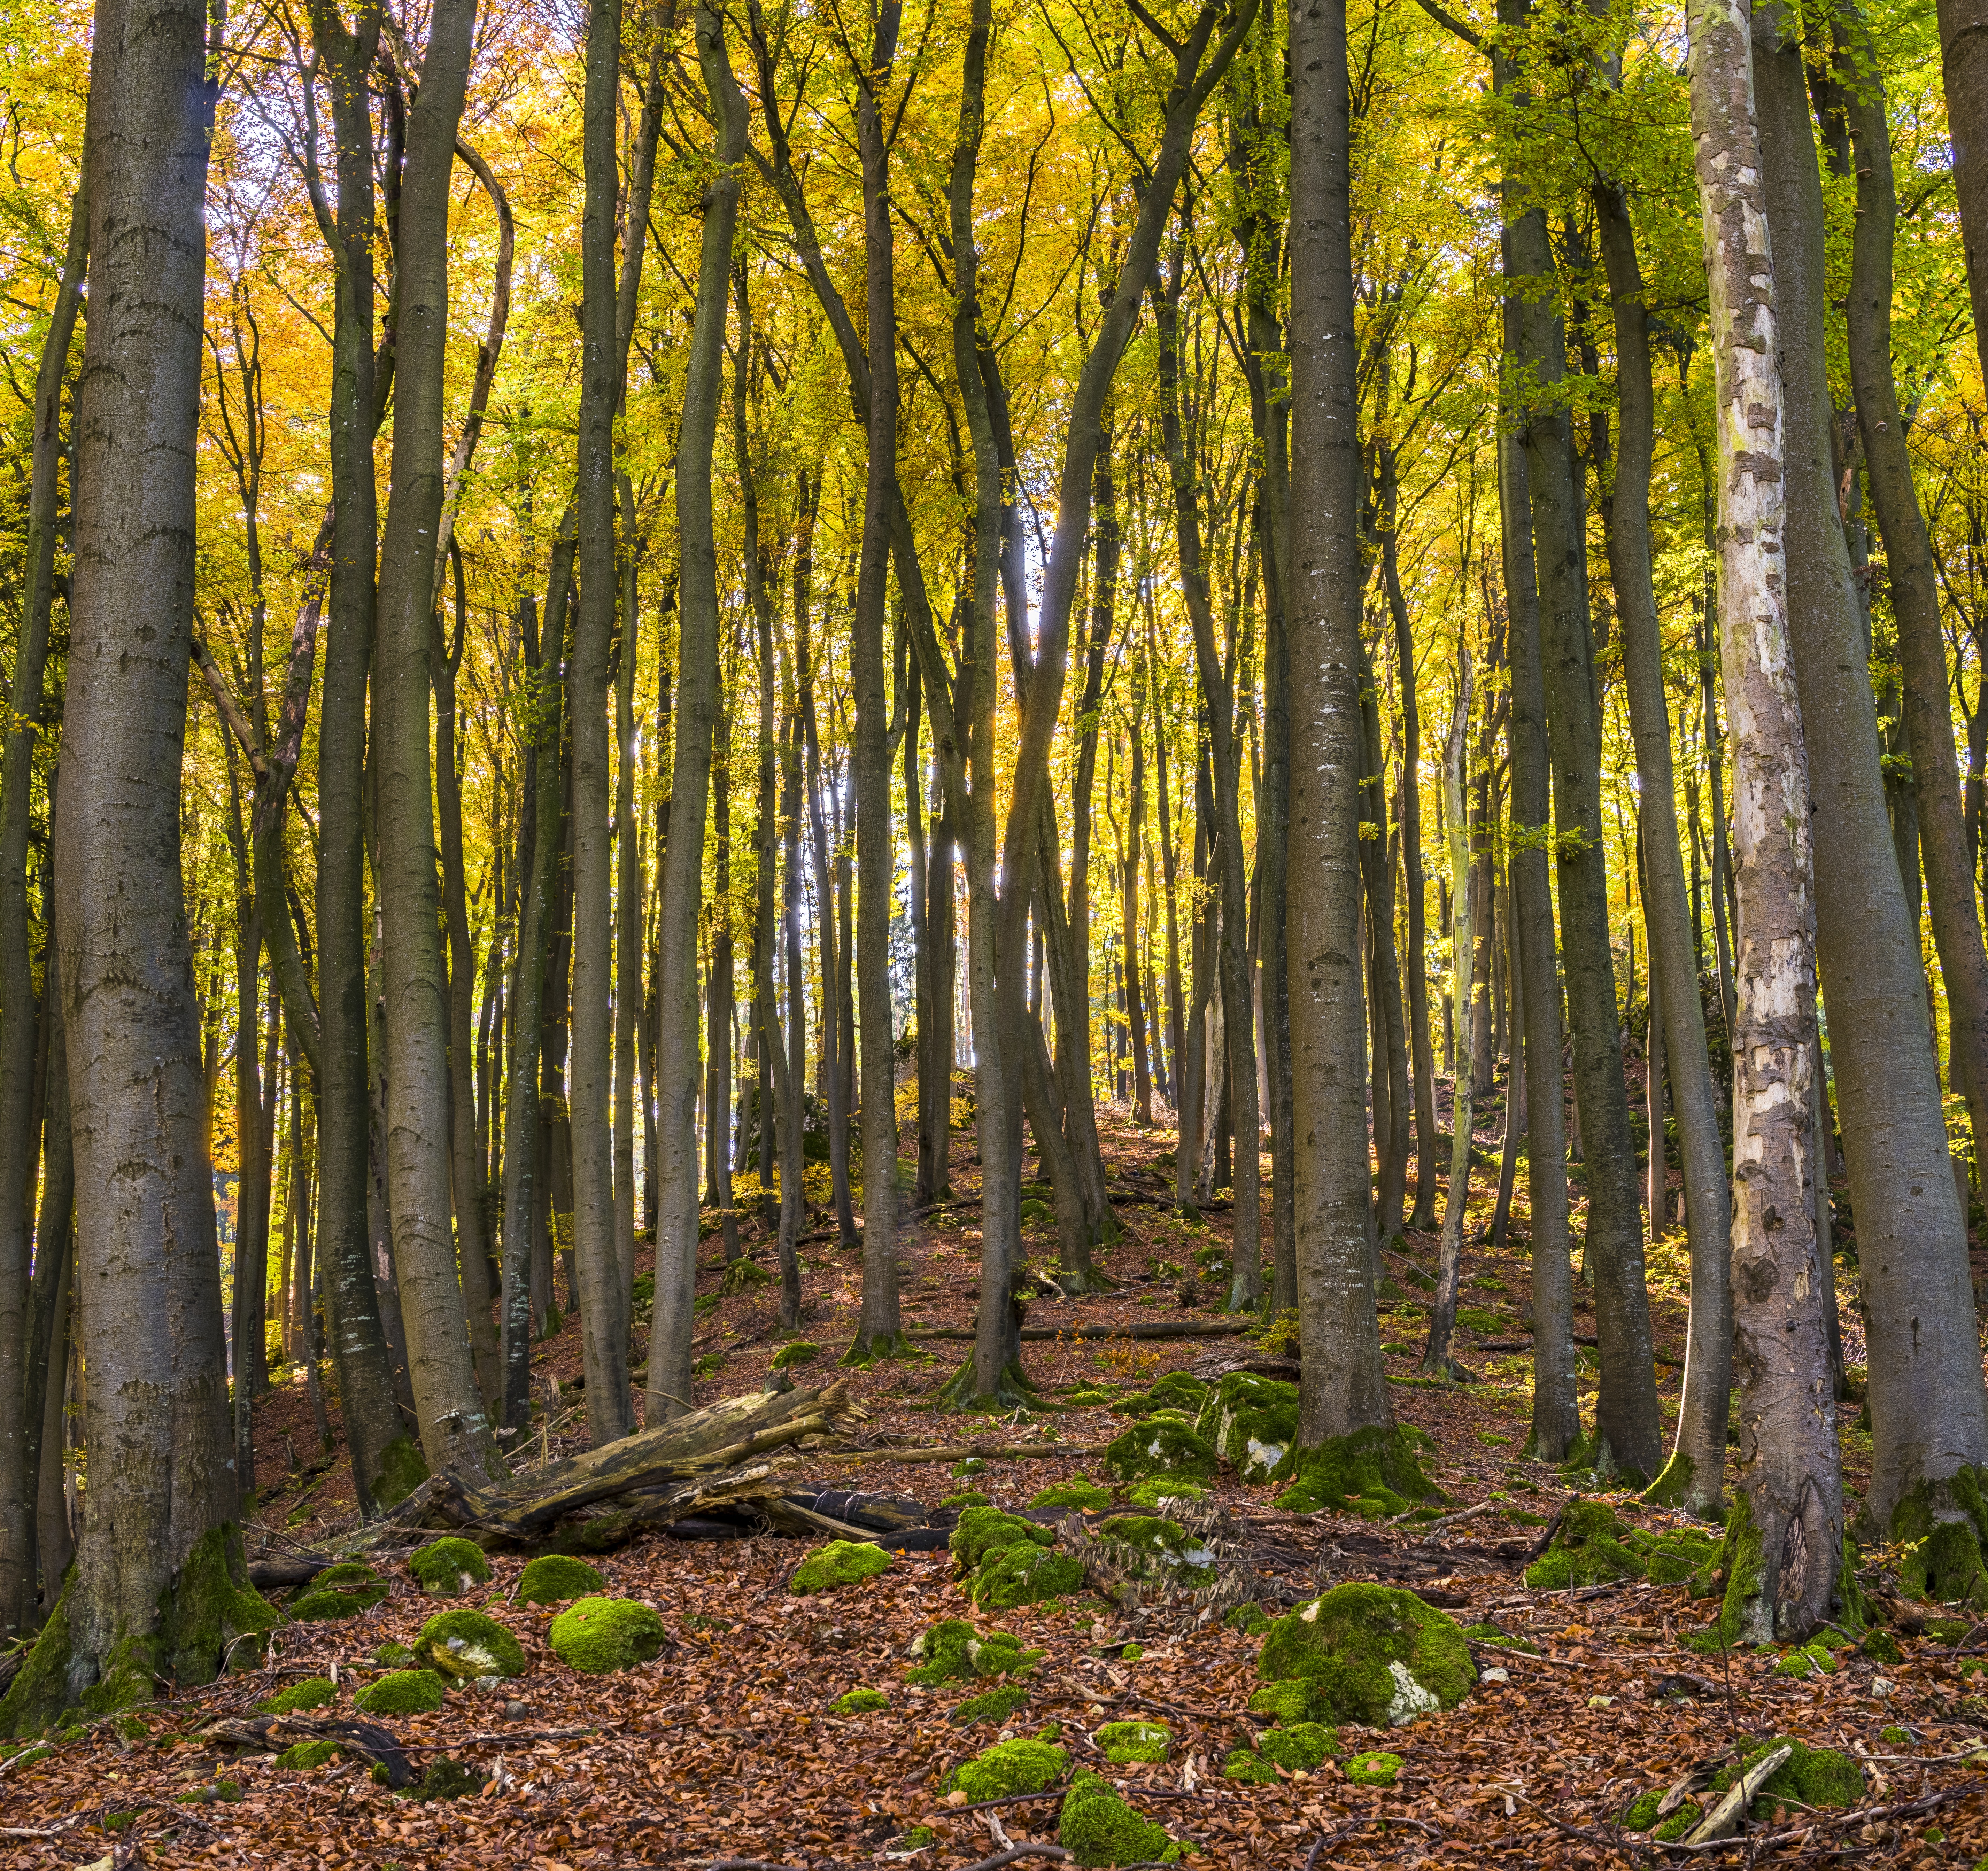
woodland, nature, ecosystem, forest, temperate broadleaf and mixed forest, tree, grove, deciduous, leaf, autumn, northern hardwood forest concept, old growth forest, sunlight, path, temperate coniferous forest, spruce fir forest, biome, birch, trunk, grass, wood, branch, landscape, riparian forest, tropical and subtropical coniferous forests